Answer in natural language. How many Sinks are visible in the scene? Choose between the following options: 2, 4, 0, 3 or 1
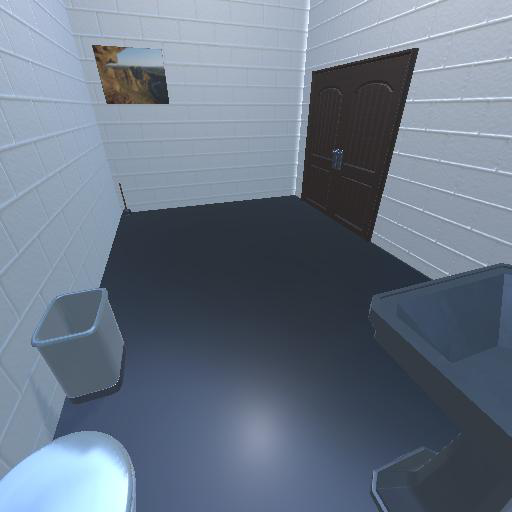
<answer>1</answer>